October 1930 lunar eclipse

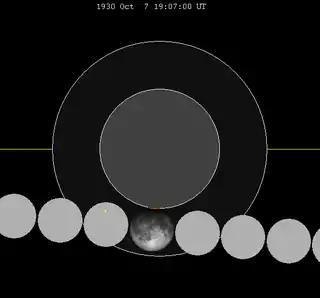
The Moon's hourly motion shown right to left

A partial lunar eclipse occurred at the Moon’s ascending node of orbit on Tuesday, October 7, 1930, with an umbral magnitude of 0.0253. A lunar eclipse occurs when the Moon moves into the Earth's shadow, causing the Moon to be darkened. A partial lunar eclipse occurs when one part of the Moon is in the Earth's umbra, while the other part is in the Earth's penumbra. Unlike a solar eclipse, which can only be viewed from a relatively small area of the world, a lunar eclipse may be viewed from anywhere on the night side of Earth. Occurring about 4.4 days after apogee (on October 3, 1930, at 9:45 UTC), the Moon's apparent diameter was smaller.